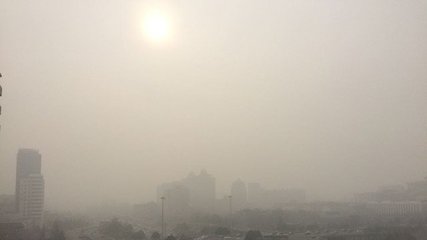
Weather: foggy or hazy